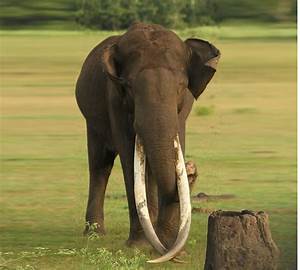
Label: elephant